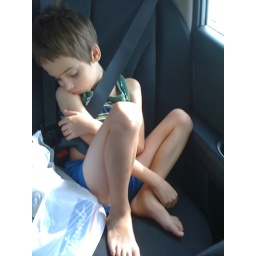
The boy sleeps in the car